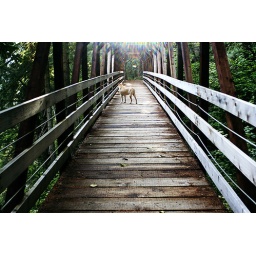
solar flare shimmer, midway across the wooden, span above rocks below